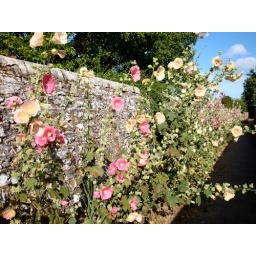
Hollyhocks against a stone wall